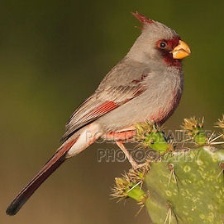
Species: PYRRHULOXIA
Scientific name: CARDINALIS SINUATUS